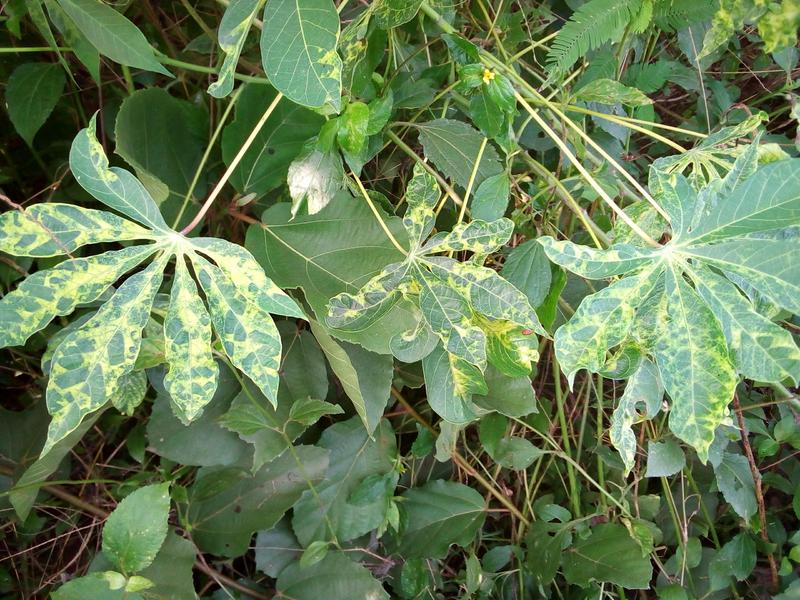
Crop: cassava
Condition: mosaic_disease